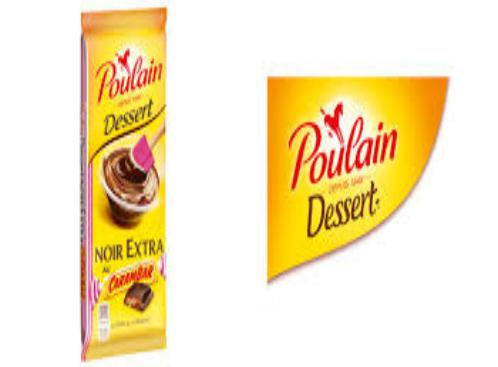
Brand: Poulain
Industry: Food